Blown Away (Carrie Underwood song)

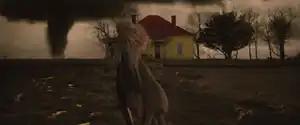
A scene of the video with Underwood as the daughter running back to her home, while a tornado approaches. The singer used subtle references to "The Wizard of Oz" in the music video.

The video begins with a girl (a young Underwood) studying at home. Her abusive father arrives and asks her if she needs help. She declines his offer, but starts gathering her things to leave the room. As she stands up, he grabs her arm, but she manages to pull away and leave. Underwood has stated that this scene had no script, and that she and the actor acted it out the way they thought it might have happened. She also revealed that she left the filming location with bruises on her arm: "I had finger marks on my arm when I left at the end of the day, so I was like, 'Wow.' ... It was intense. I wasn't just imagining it, it was really intense."